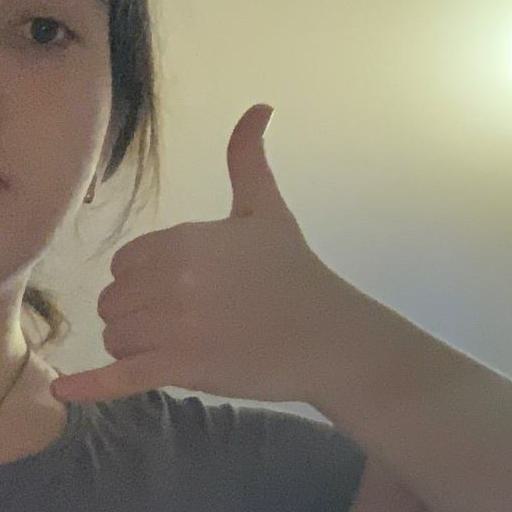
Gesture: call